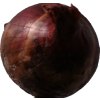
Label: red_onion